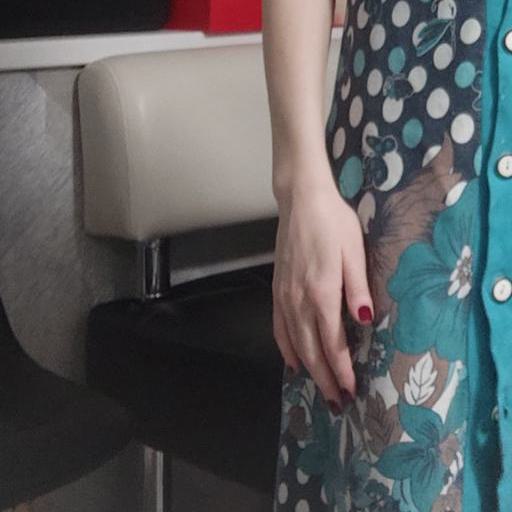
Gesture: no_gesture